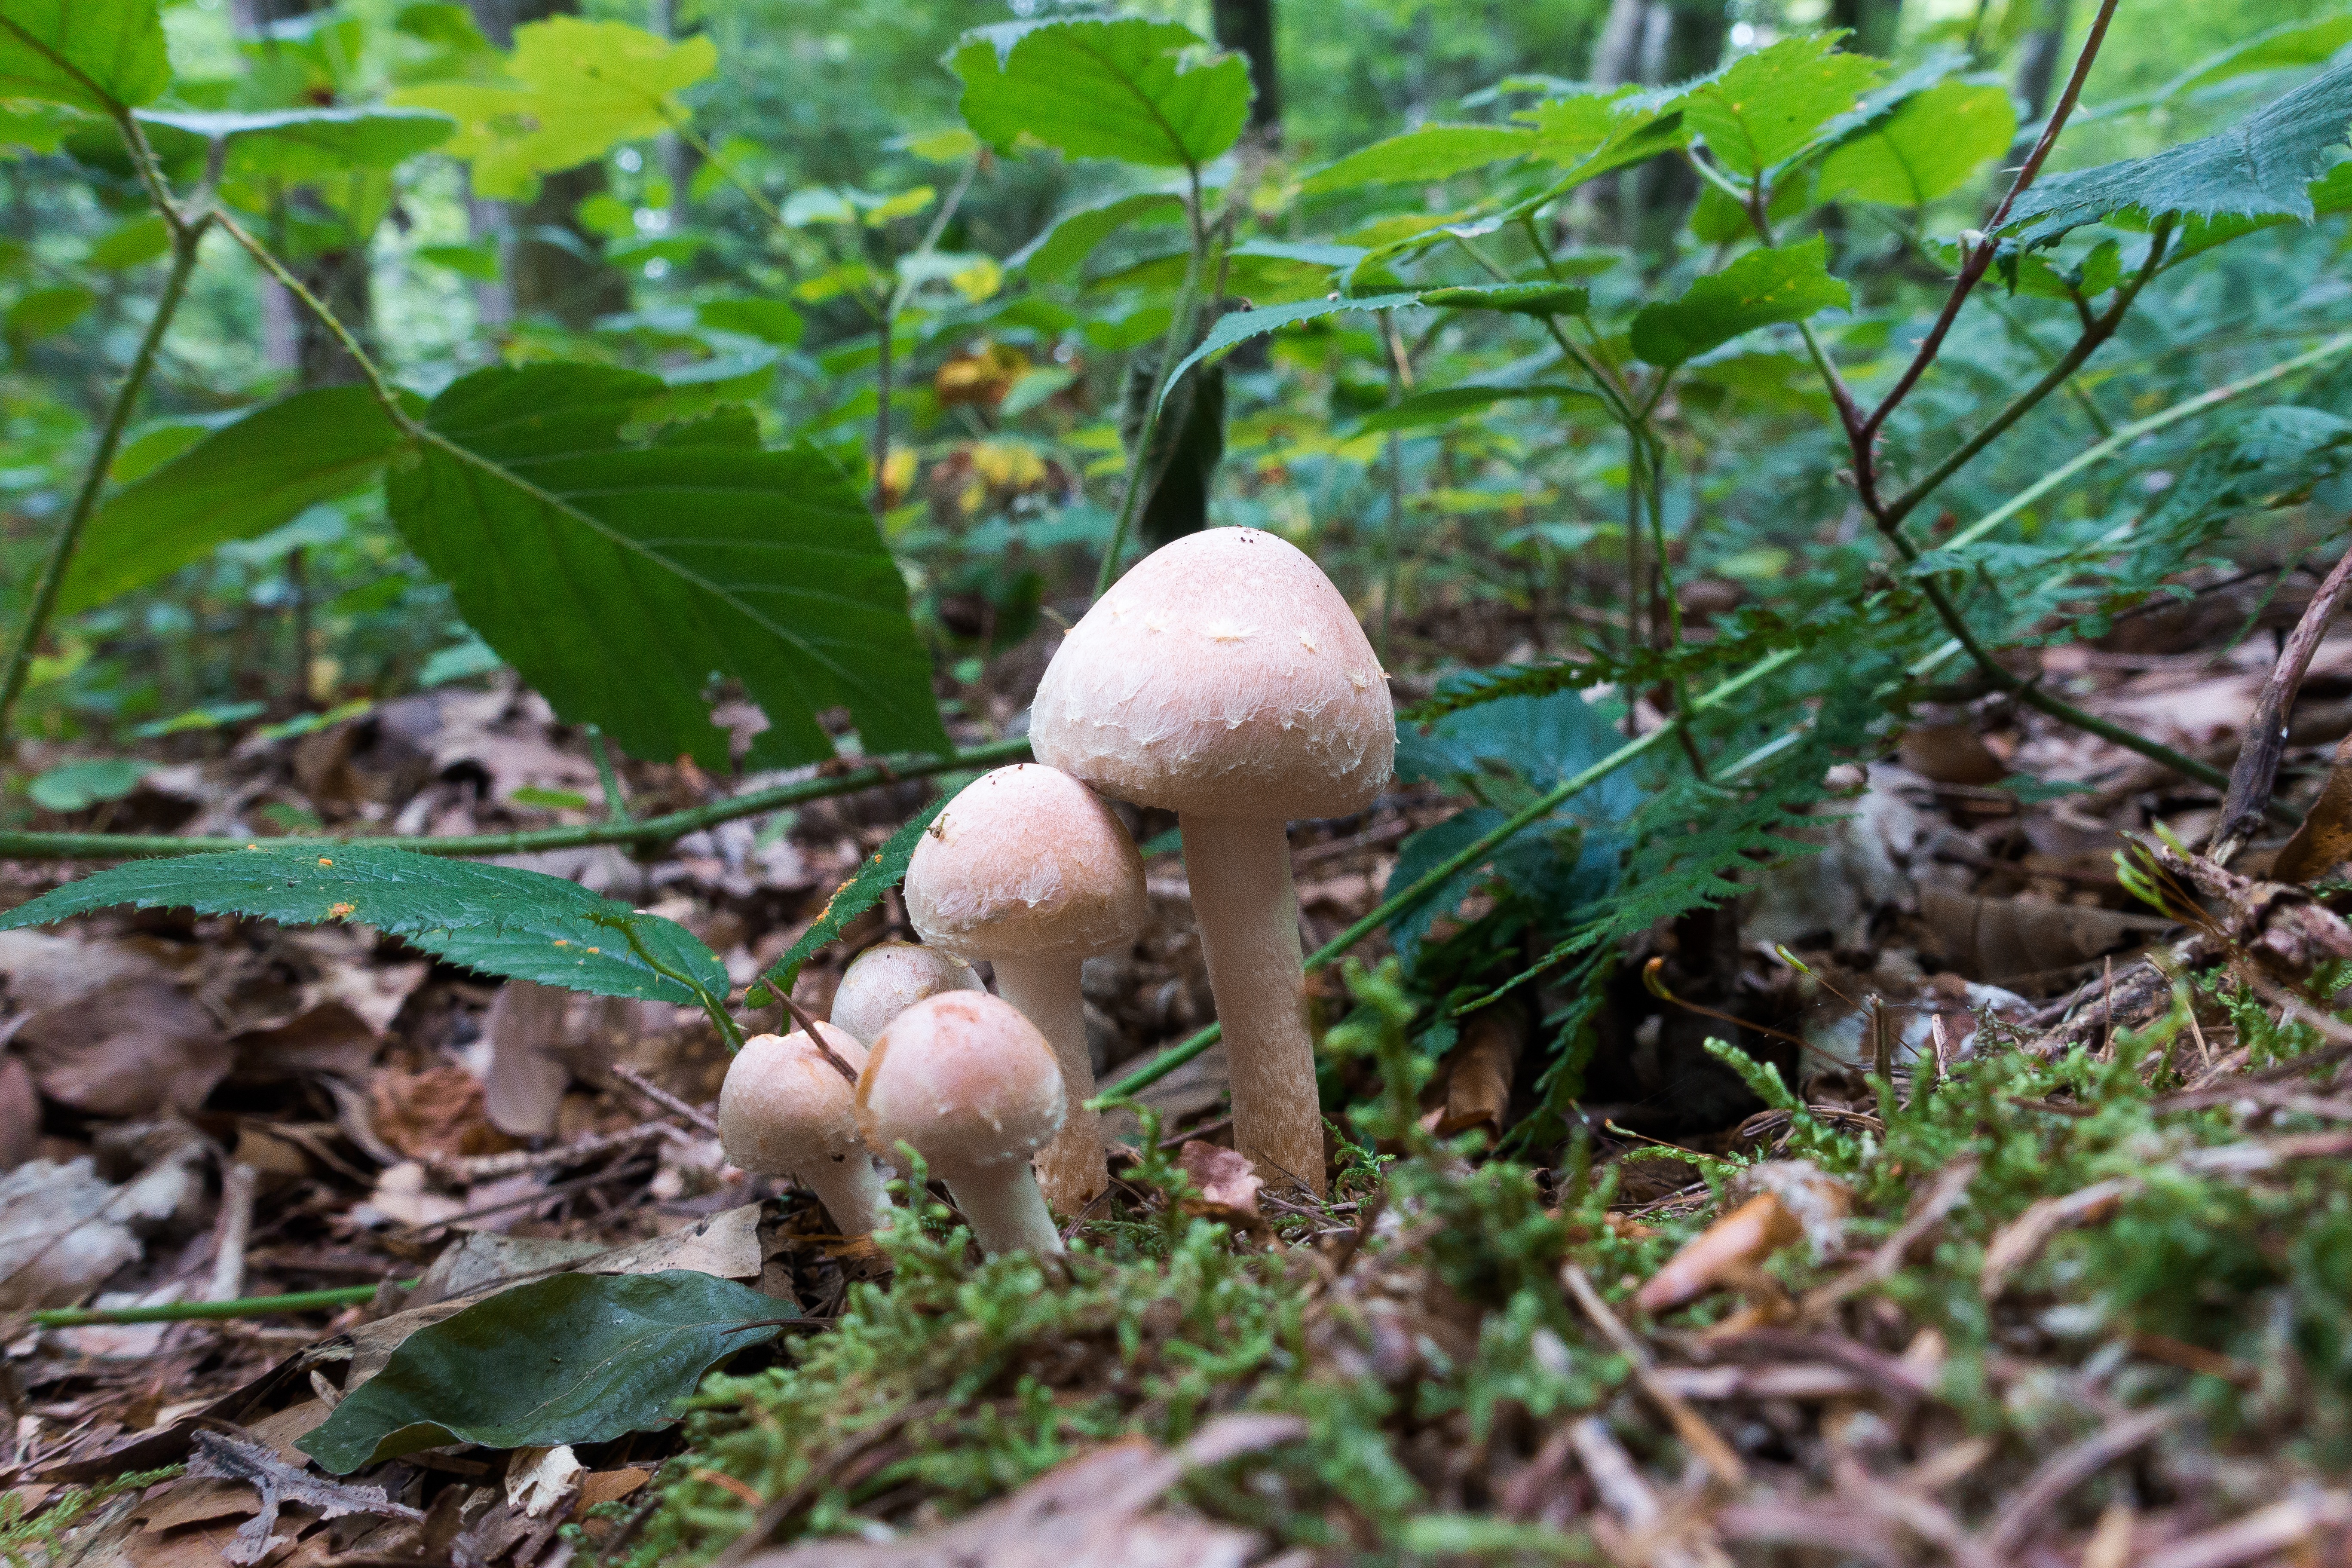
nature, forest, flower, moss, produce, autumn, mushroom, flora, forest floor, fungus, rainforest, woodland, habitat, bolete, moist, agaricus, edible mushroom, natural environment, agaricomycetes, agaricaceae, penny bun